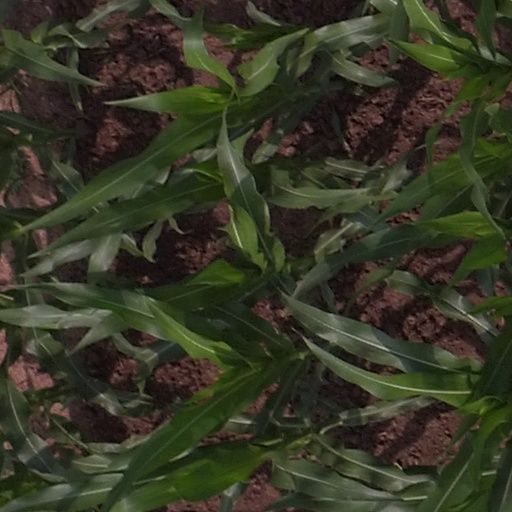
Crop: maize; corn